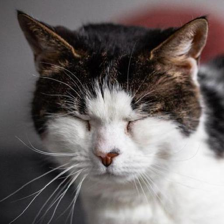
Label: animals